The Faces of Love: The Songs of Jake Heggie

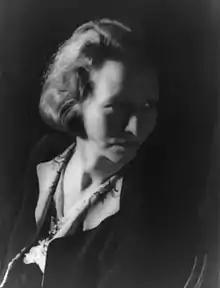
Edna St. Vincent Millay, photographed by Carl van Vechten in 1933

"Before the Storm" is a cycle of four songs written at the request of the artists who perform the third of them on the album, the late Zheng Cao, to whom the work is dedicated, and Emil Miland, two more colleagues of Heggie's at the SFO. Cao, Miland and Heggie premiered the work on 26 April 1998 at the Old First Church, San Francisco. Heggie picked out "What lips my lips have kissed" for his album because he thought that Edna St. Vincent Millay's "timeless testament to love, loss and perseverance" was the heart of the cycle as a whole.